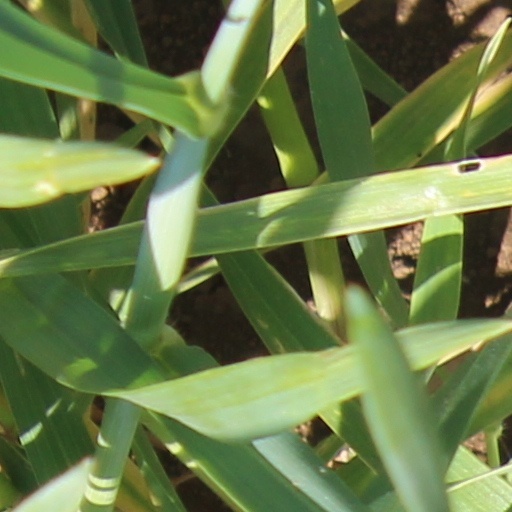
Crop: wheat